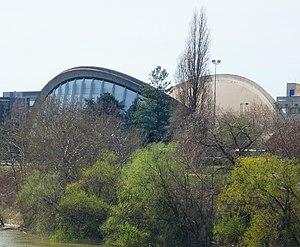
centre sportif et culturel, sur la pointe Île-des-Vannes de l'île Saint-Denis
La Grande Nef Lucien Belloni est le palais des sports de la ville de Saint-Ouen, situé sur la commune de L'Île-Saint-Denis. Cet édifice est inscrit à l’inventaire supplémentaire des monuments historiques depuis 2007.